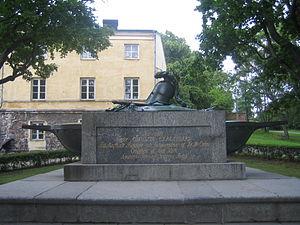
Augustin Ehrensvärd est un comte suédois, officier et architecte militaire, artiste et créateur de la forteresse de Suomenlinna et de la flotte de l’archipel suédoise.
La Liste des statues et monuments mémoriaux d’Helsinki comprend tous les ouvrages situés dans les rues, les places et les parcs d’Helsinki qui appartiennent aux collections du Musée d'Art d'Helsinki ou toutes les œuvres appartenant à d’autres organismes et qui sont exposées en plein air.